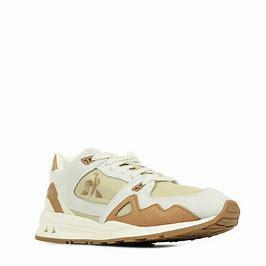
Brand: Le
Model: Coq Sportif 100